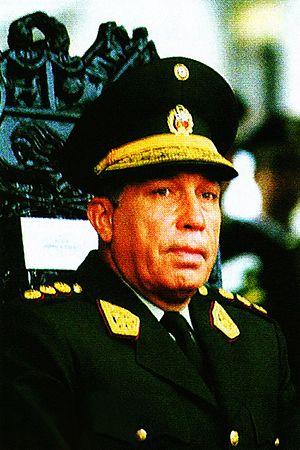
Francisco Morales Bermúdez, est un homme d'État et militaire péruvien, qui fut président de la République de 1975 à 1980.
Ci-dessous la liste des présidents de la République du Pérou par ordre chronologique :